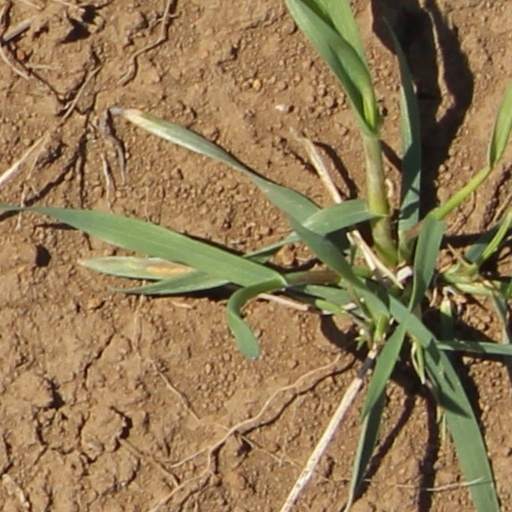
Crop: wheat